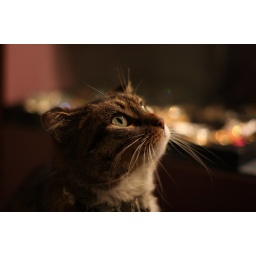
A cute cat that Jen and I met in Marysville, CA